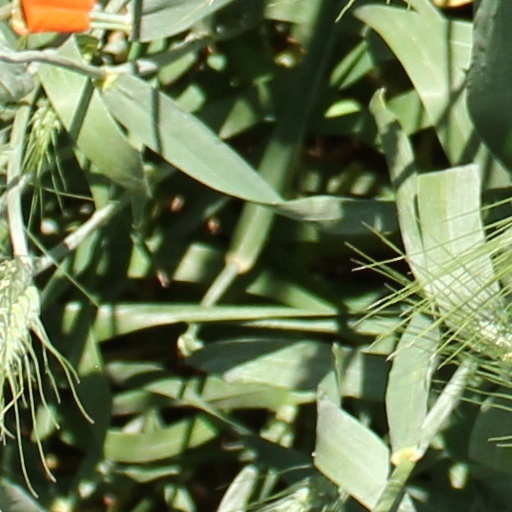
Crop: wheat